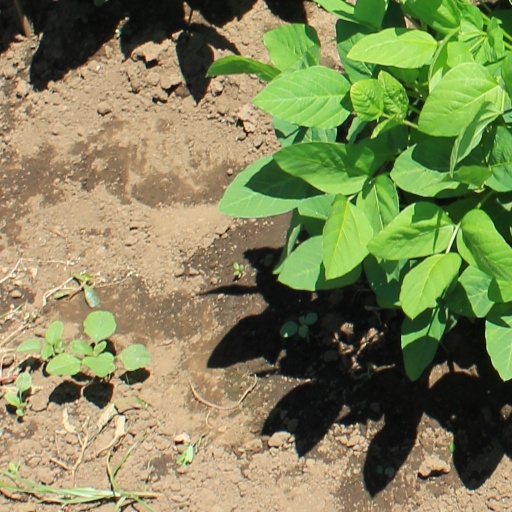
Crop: soybean